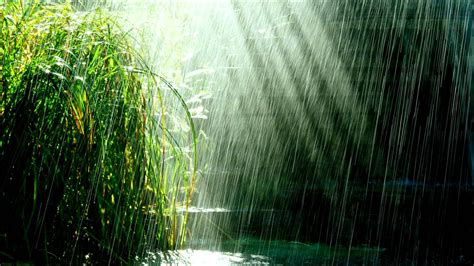
Weather: rain or strom